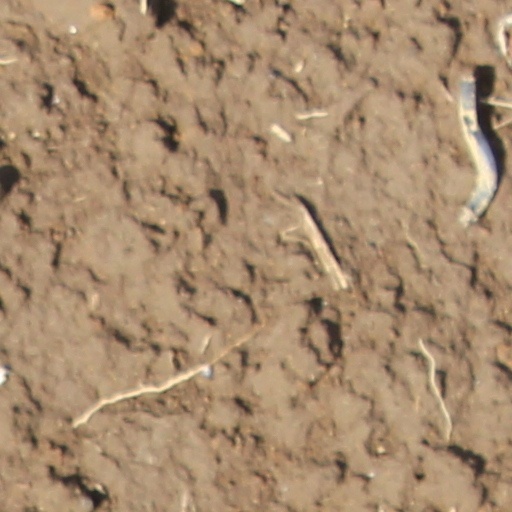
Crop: wheat